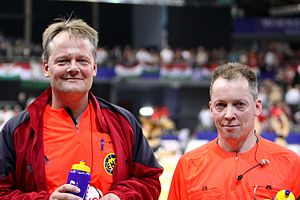
Per Olesen
Per Olesen (th) og Lars  Ejby Pedersen ved EM i håndbold  2010 (mænd)
Per Olesen er en dansk håndbolddommer, der danner makkerpar med Claus Gramm Pedersen.